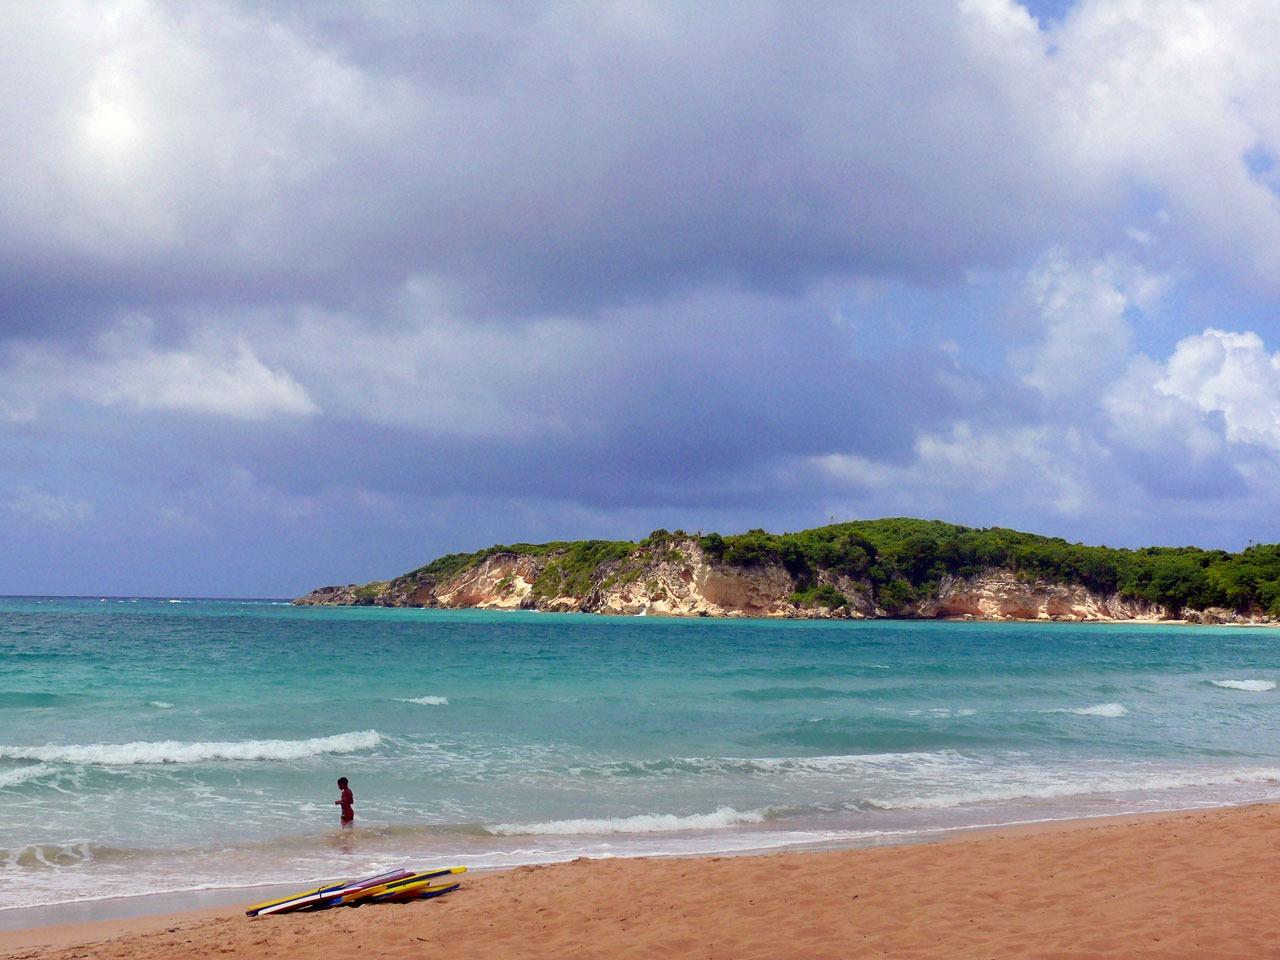
sky, beach, shore, sea, body of water, ocean, coast, horizon, cloud, wind wave, vacation, wave, bay, caribbean, cape, sand, tropics